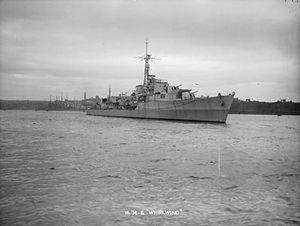
La classe W et Z est une série de 16 destroyers construite pour la Royal Navy pendant la Seconde Guerre mondiale.